Layered intrusion

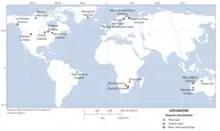
Map displaying the locations of intrusions hosting reef-type PGE and contact-type NI-Cu-PGE deposits. Image courtesy of the U.S. Geological Survey.

The causes of layering in large ultramafic intrusions include convection, thermal diffusion, settling of phenocrysts, assimilation of wall rocks and fractional crystallization.